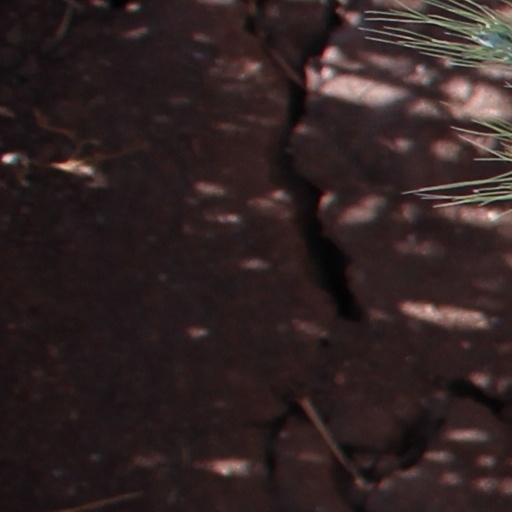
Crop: wheat